Modulightor Building

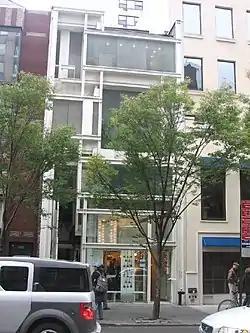
The facade seen in 2006

The main elevation is about deep and includes concrete panels for reinforcement. The I-beams were manufactured to three different widths. The vertical beams are largely deep, except for those at the far western and eastern edges, which are deep; the horizontal beams are deep. Though the rectangles generally contain glass windows, a few openings on the facade are filled with concrete blocks, and other openings contain wooden doors. There is an entrance on the left (east) side of the facade, which is screened by a gate with vertical metal bars; the left wall of this entrance has a lattice with plants, while the door itself is topped by a planting box. Another entrance on the right (west) side of the facade leads to a showroom at the ground level, with a recessed glass door and a marble pavement. The center of the first-floor facade has a tripartite display window.